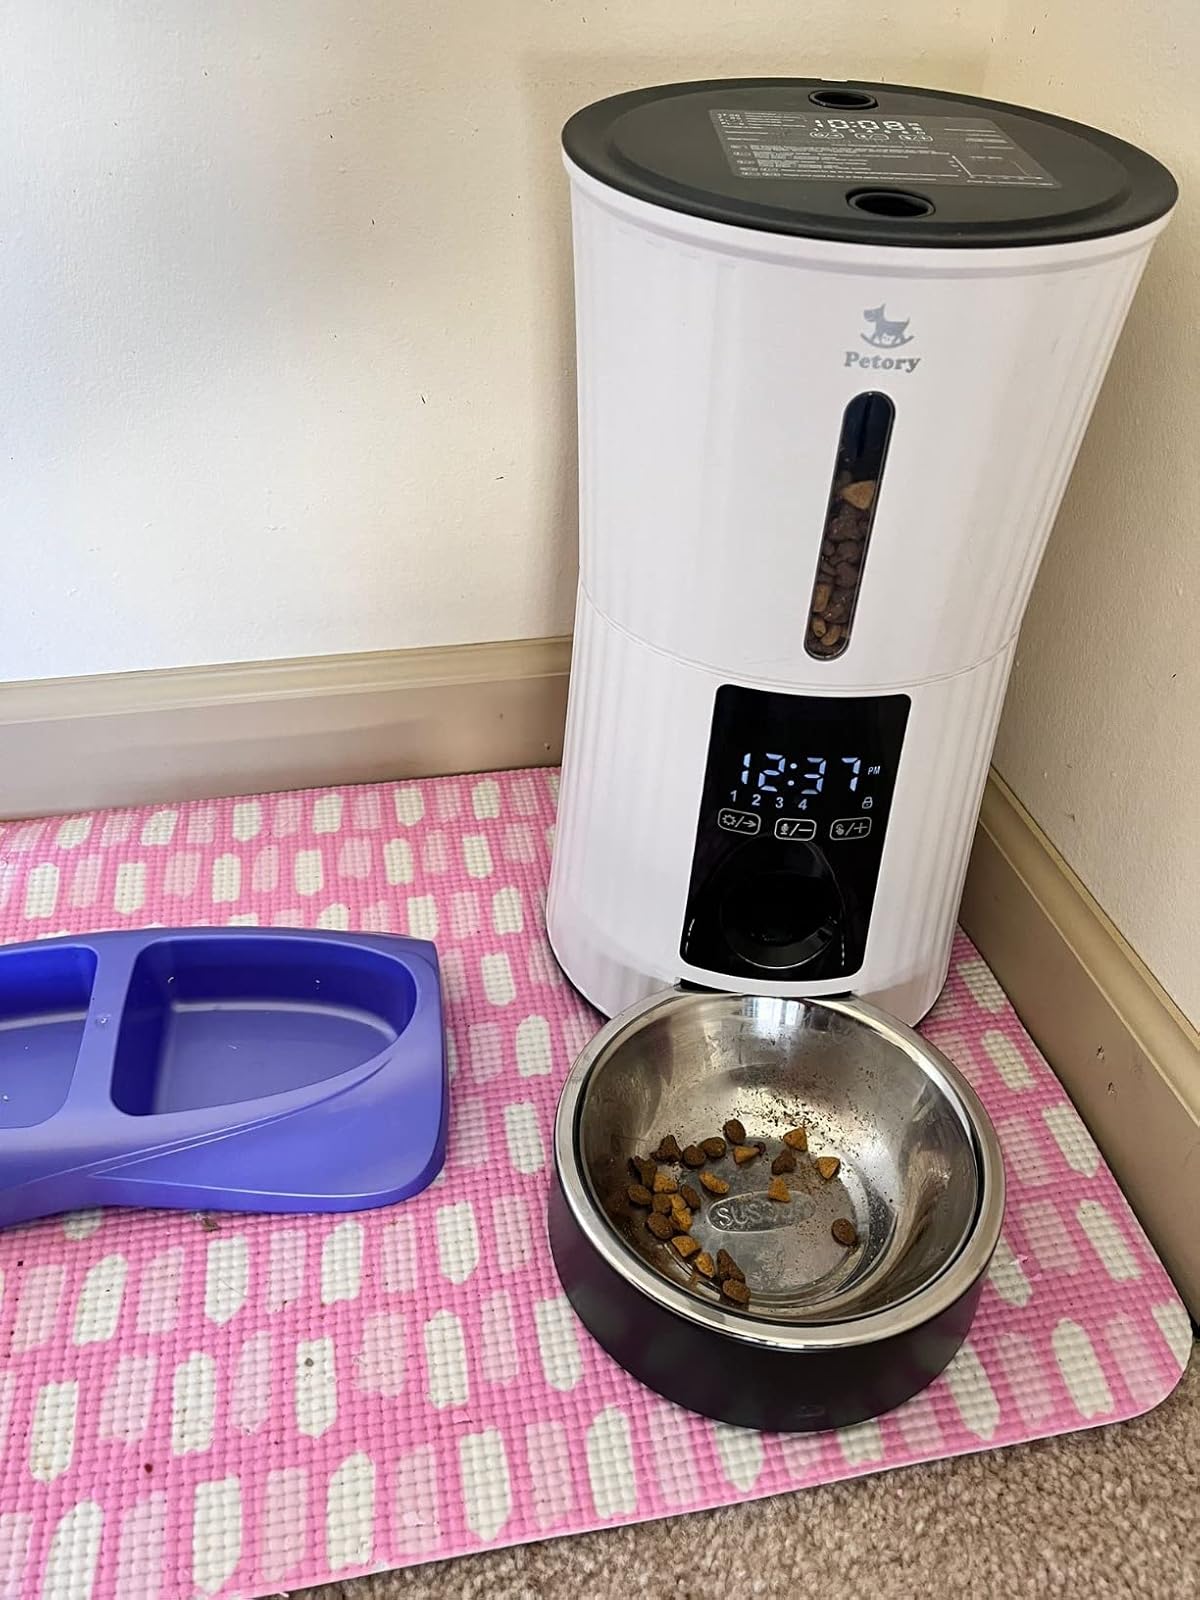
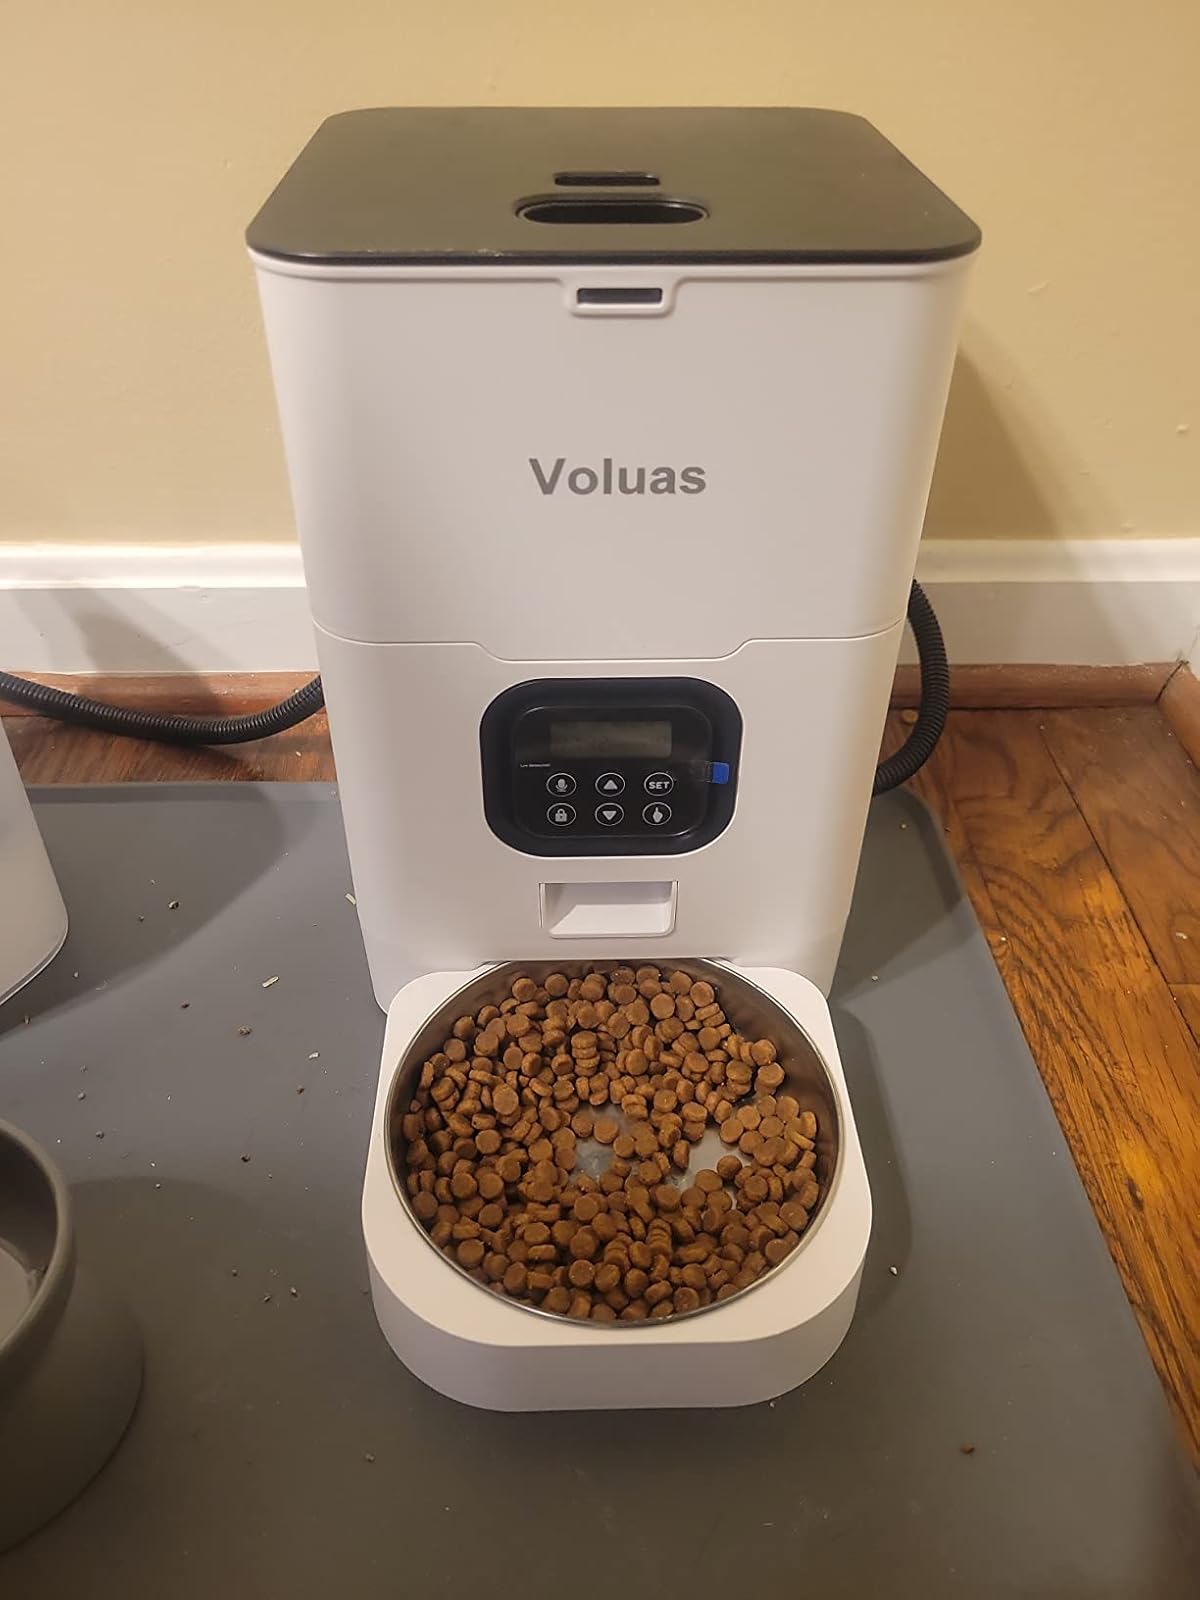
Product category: items_feeder
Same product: no